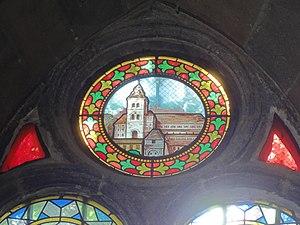
Vue de la porte Noire et de la cathédrale Saint-Jean avant effondrement du clocher tour coté Nord de 1729
La cathédrale Saint-Jean est une église, basilique et cathédrale carolingienne franc-comtoise à Besançon, construite dès le IIIᵉ siècle puis reconstruite plusieurs fois, notamment au IXᵉ siècle et au XIᵉ siècle ; elle comprend des parties romanes, gothiques et baroques. L'édifice est l'un des rares en France à comprendre deux chœurs opposés ; il recèle une trentaine de tableaux classés aux monuments historiques, une horloge astronomique considérée comme un chef-d'œuvre du genre, ainsi que « la Rose de Saint-Jean », un autel circulaire datant du XIᵉ siècle et entièrement réalisé dans du marbre blanc.